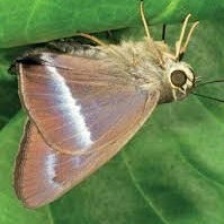
Species: COMMON BANDED AWL